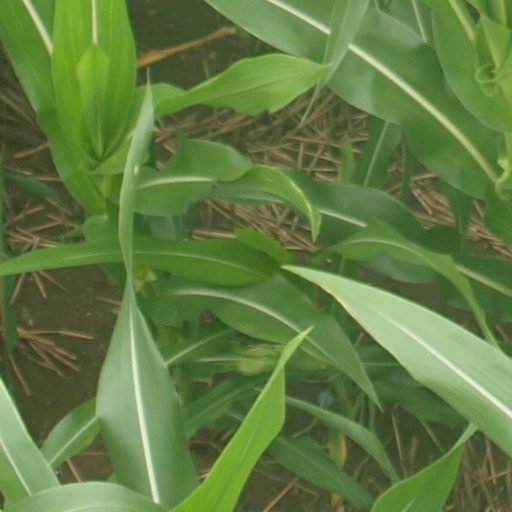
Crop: maize; corn